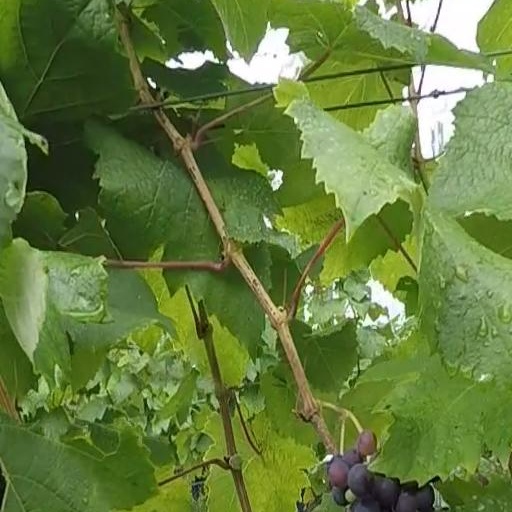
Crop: grape